8.8 cm KwK 36

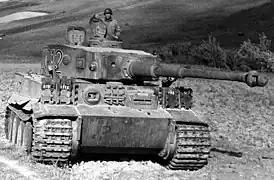
A captured Tiger I tank fitted with the 8.8 cm KwK 36

The 8.8 cm KwK 36 was an tank gun used by the German Army during World War II. This was the primary armament of the PzKpfw VI Tiger I tank. It was developed and built by Krupp.